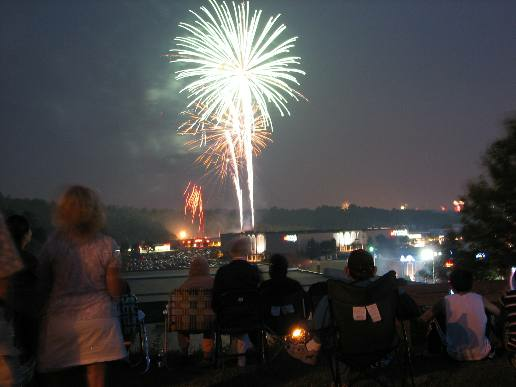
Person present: Yes